Lall Singh

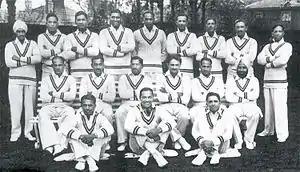
Lall Singh is seen standing first from right in photo of 1932 Test team captained by Maharaja of Porbandar, that toured England.

Lall Singh, whose full name was Lall Singh Gill, was born in Kuala Lumpur, Malaya on 16 December 1909 and died at Petaling Jaya, Kuala Lumpur on 19 November 1985. He was a member of India's team on its one-Test inaugural tour of England in 1932. He was a right-handed batsman and an outstanding fielder. In the only Test played during the tour he scored 29 in the second innings, adding 74 runs in partnership with Amar Singh in 40 minutes. During England's first innings, he ran out Frank Woolley with a magnificent pick up and throw on the opening morning.